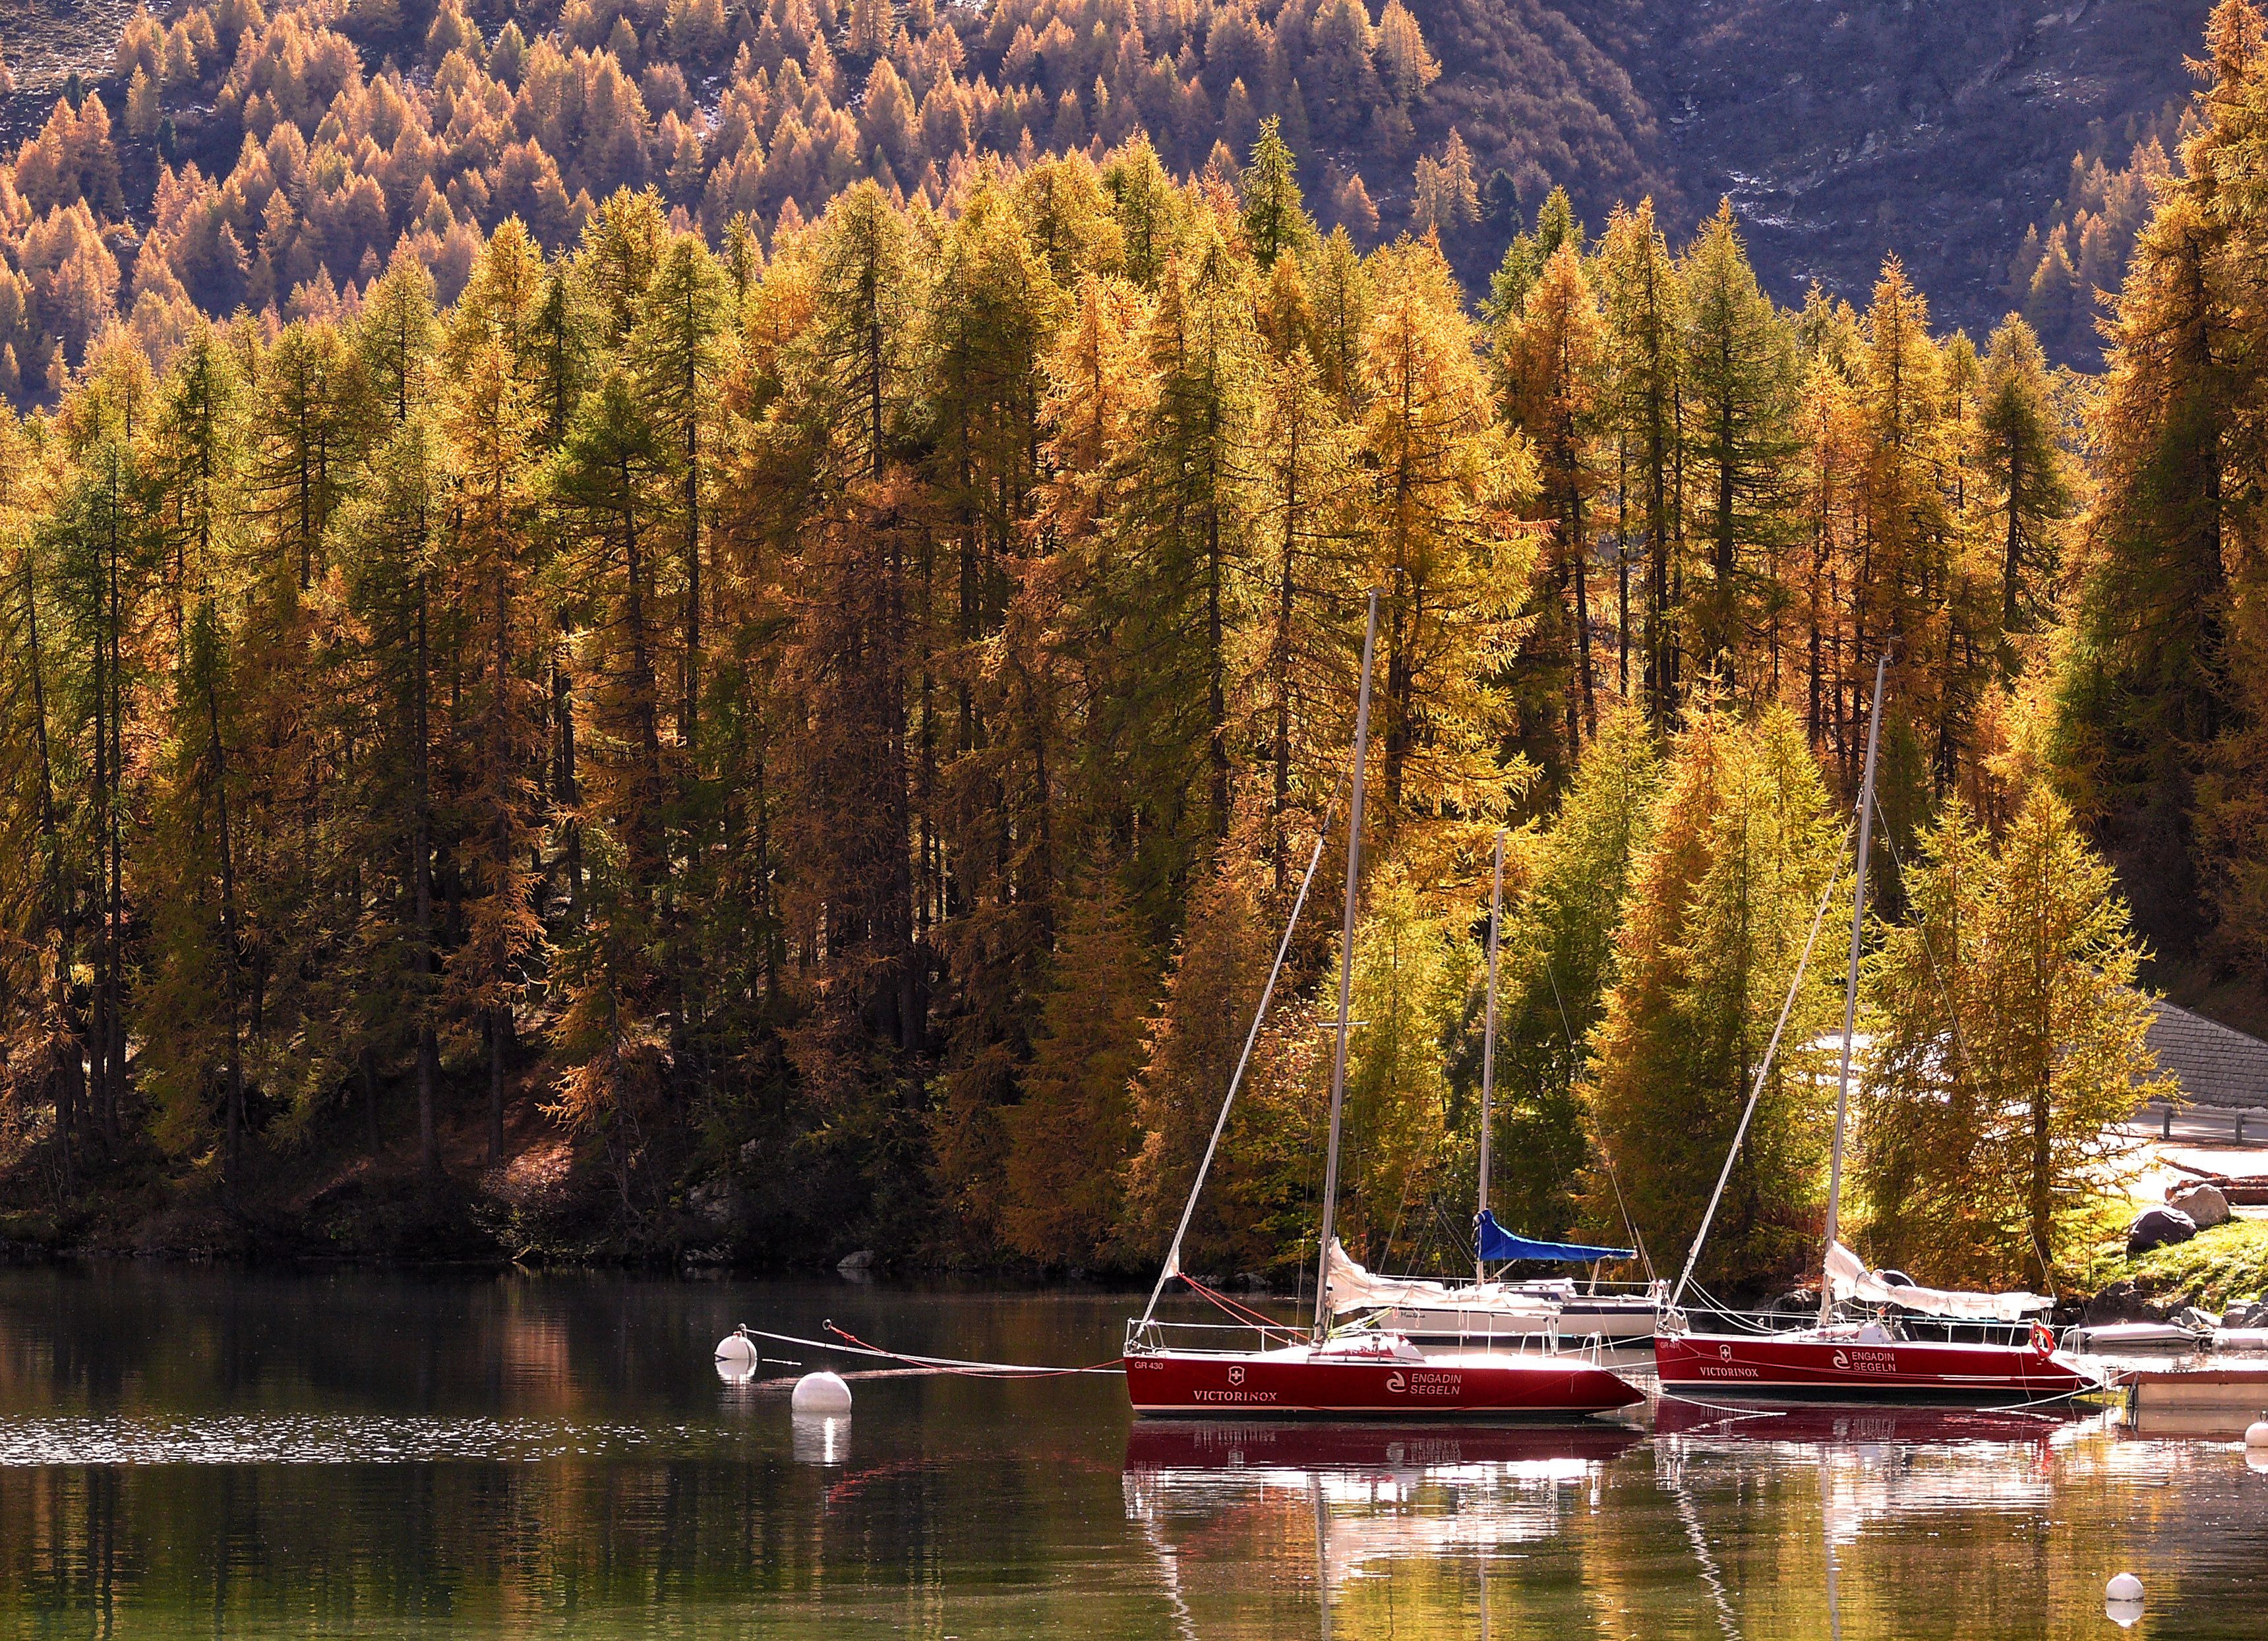
tree, nature, wilderness, mountain, boat, lake, river, reflection, vehicle, autumn, colorful, season, body of water, trees, boating, boats, switzerland, autumn forest, ecosystem, mirroring, landform, woody plant